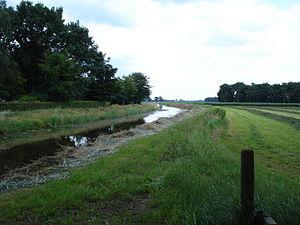
Vinkel est une localité de la commune néerlandaise de Bois-le-Duc dans le nord-nord-est de la province du Brabant-Septentrional. Le 1ᵉʳ janvier 2006, Vinkel compte 2306 habitants.